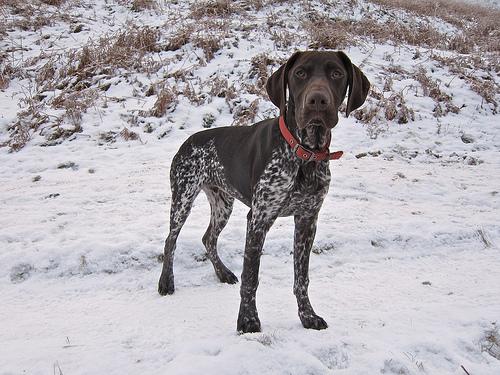
Breed: german shorthaired